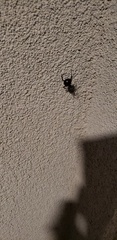
Species: Lactrodectus_hesperus